Khorol Airfield

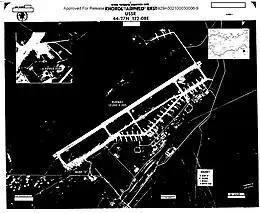
Khorol Airfield as seen on declassified satellite imagery in 1966.

Khorol Airfield, also known in the US intelligence community as Khorol East, is a Soviet Naval Aviation base in Primorsky Krai, Russia located east of Khorol, Russia. Khorol was designed as a heavy bomber airfield. It was subordinate to the Far East Air Army. However it was largely a Soviet Naval Aviation base.